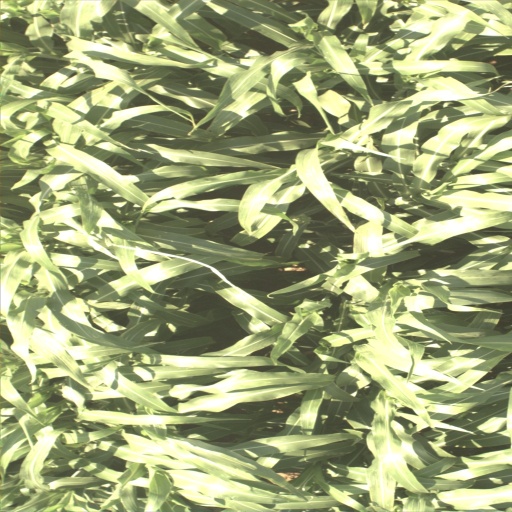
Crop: sorghum